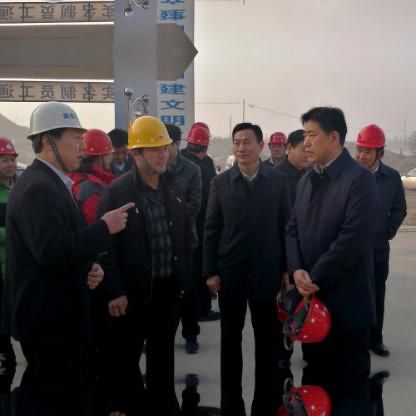
Objects in the image:
label: helmet
label: helmet
label: helmet
label: helmet
label: helmet
label: helmet
label: head
label: head
label: head
label: helmet
label: head